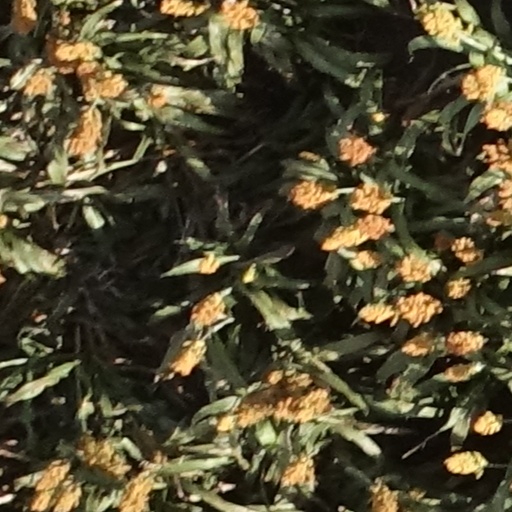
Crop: sorghum